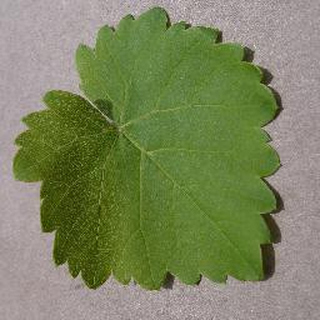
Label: healthy_grape